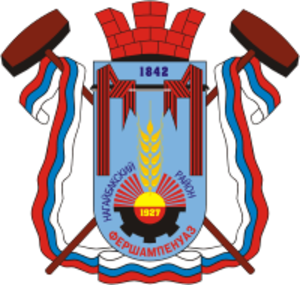
Ferchampenouaz est un village de l'oblast de Tcheliabinsk, en Russie, et le centre administratif du raïon Nagaïbakski. Sa population s'élevait à 4 368 habitants en 2010.